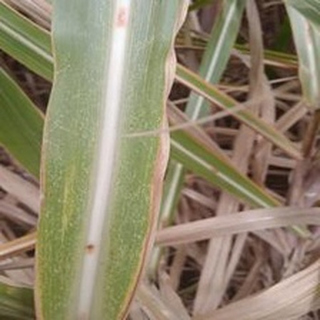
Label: sugarcane_mosaic